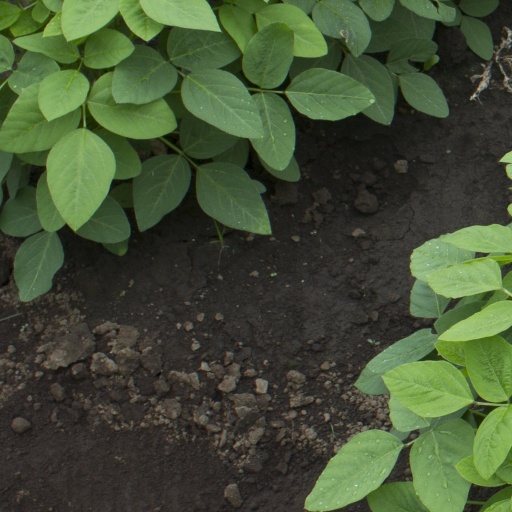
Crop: soybean